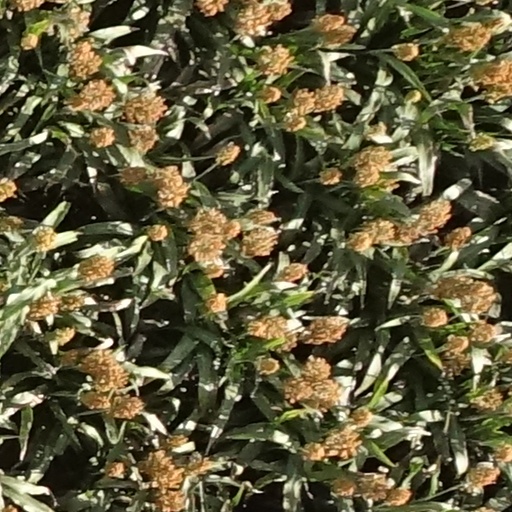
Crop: sorghum